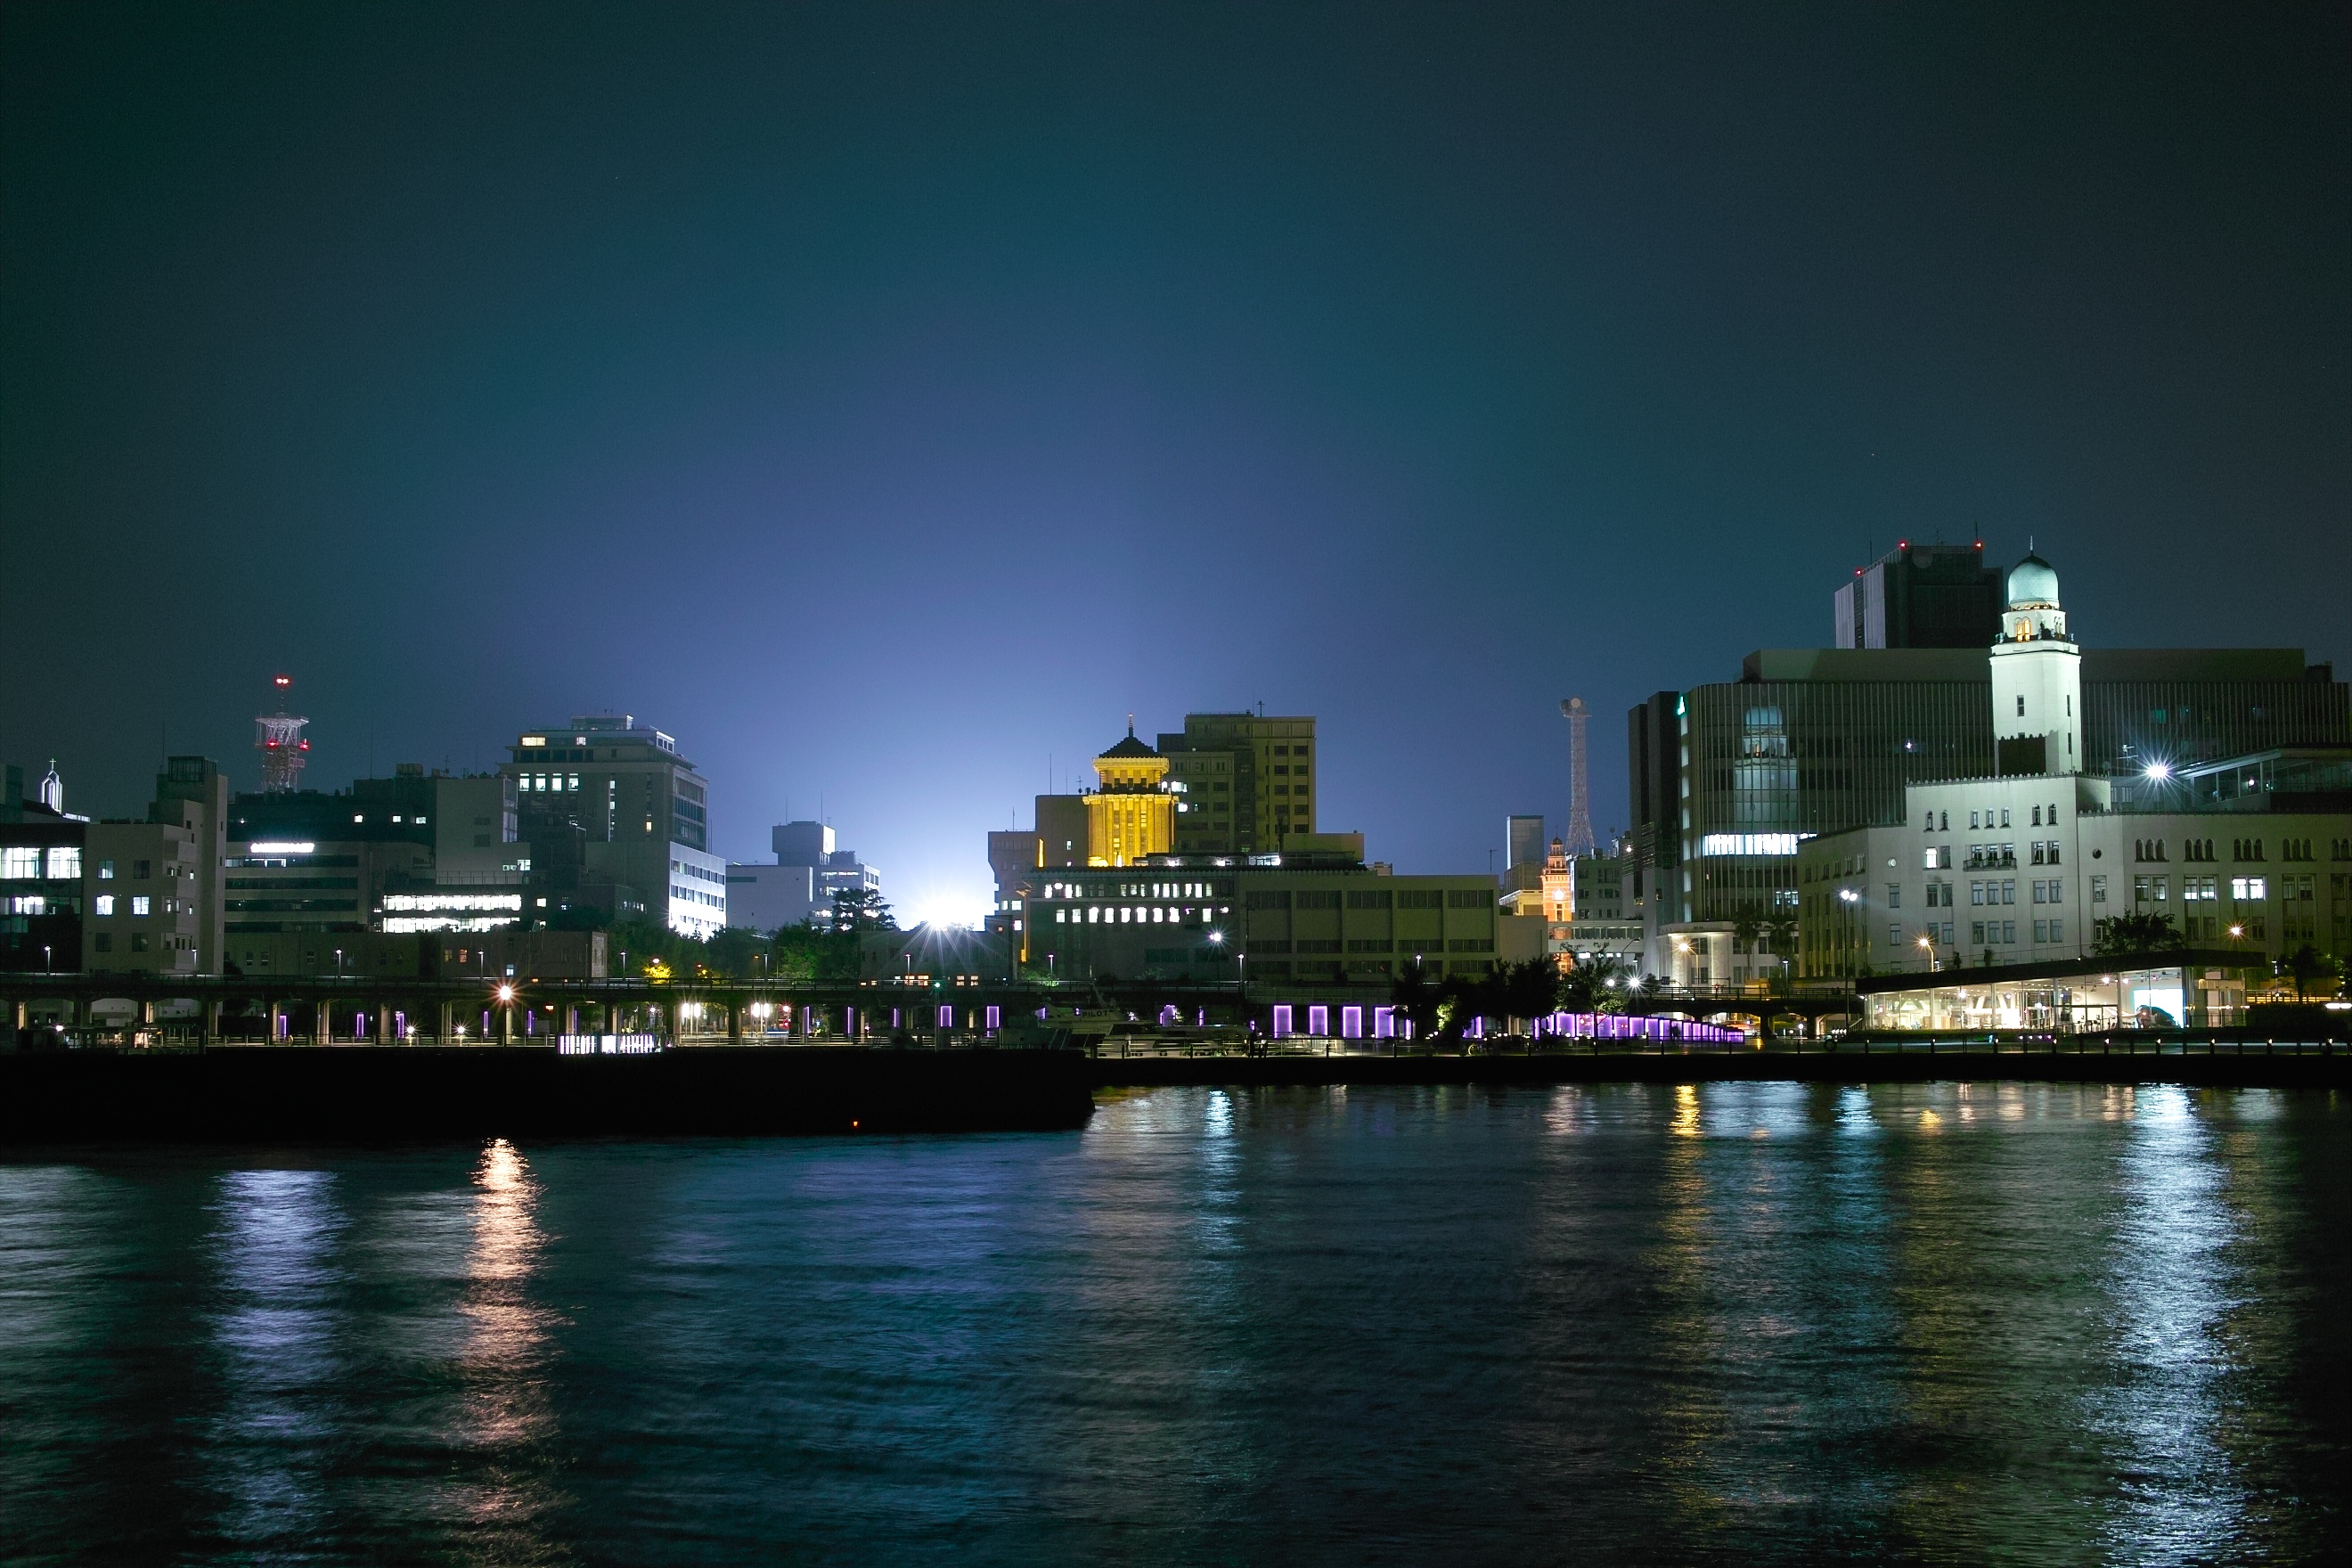
sea, horizon, light, skyline, night, city, skyscraper, cityscape, panorama, downtown, dusk, evening, reflection, port, stadium, waterway, yokohama, night view, urban area, human settlement, atmosphere of earth